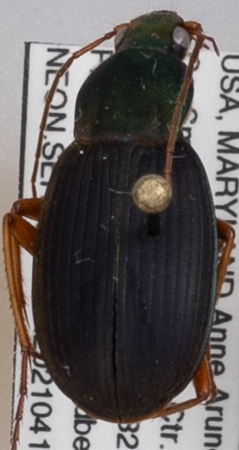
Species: Chlaenius aestivus
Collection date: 2021-04-15
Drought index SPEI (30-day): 0.1
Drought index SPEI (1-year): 2.09
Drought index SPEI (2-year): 1.45